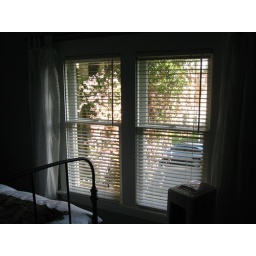
The vine that is clinging to our holly tree is in full bloom, and covered in pink flowers.